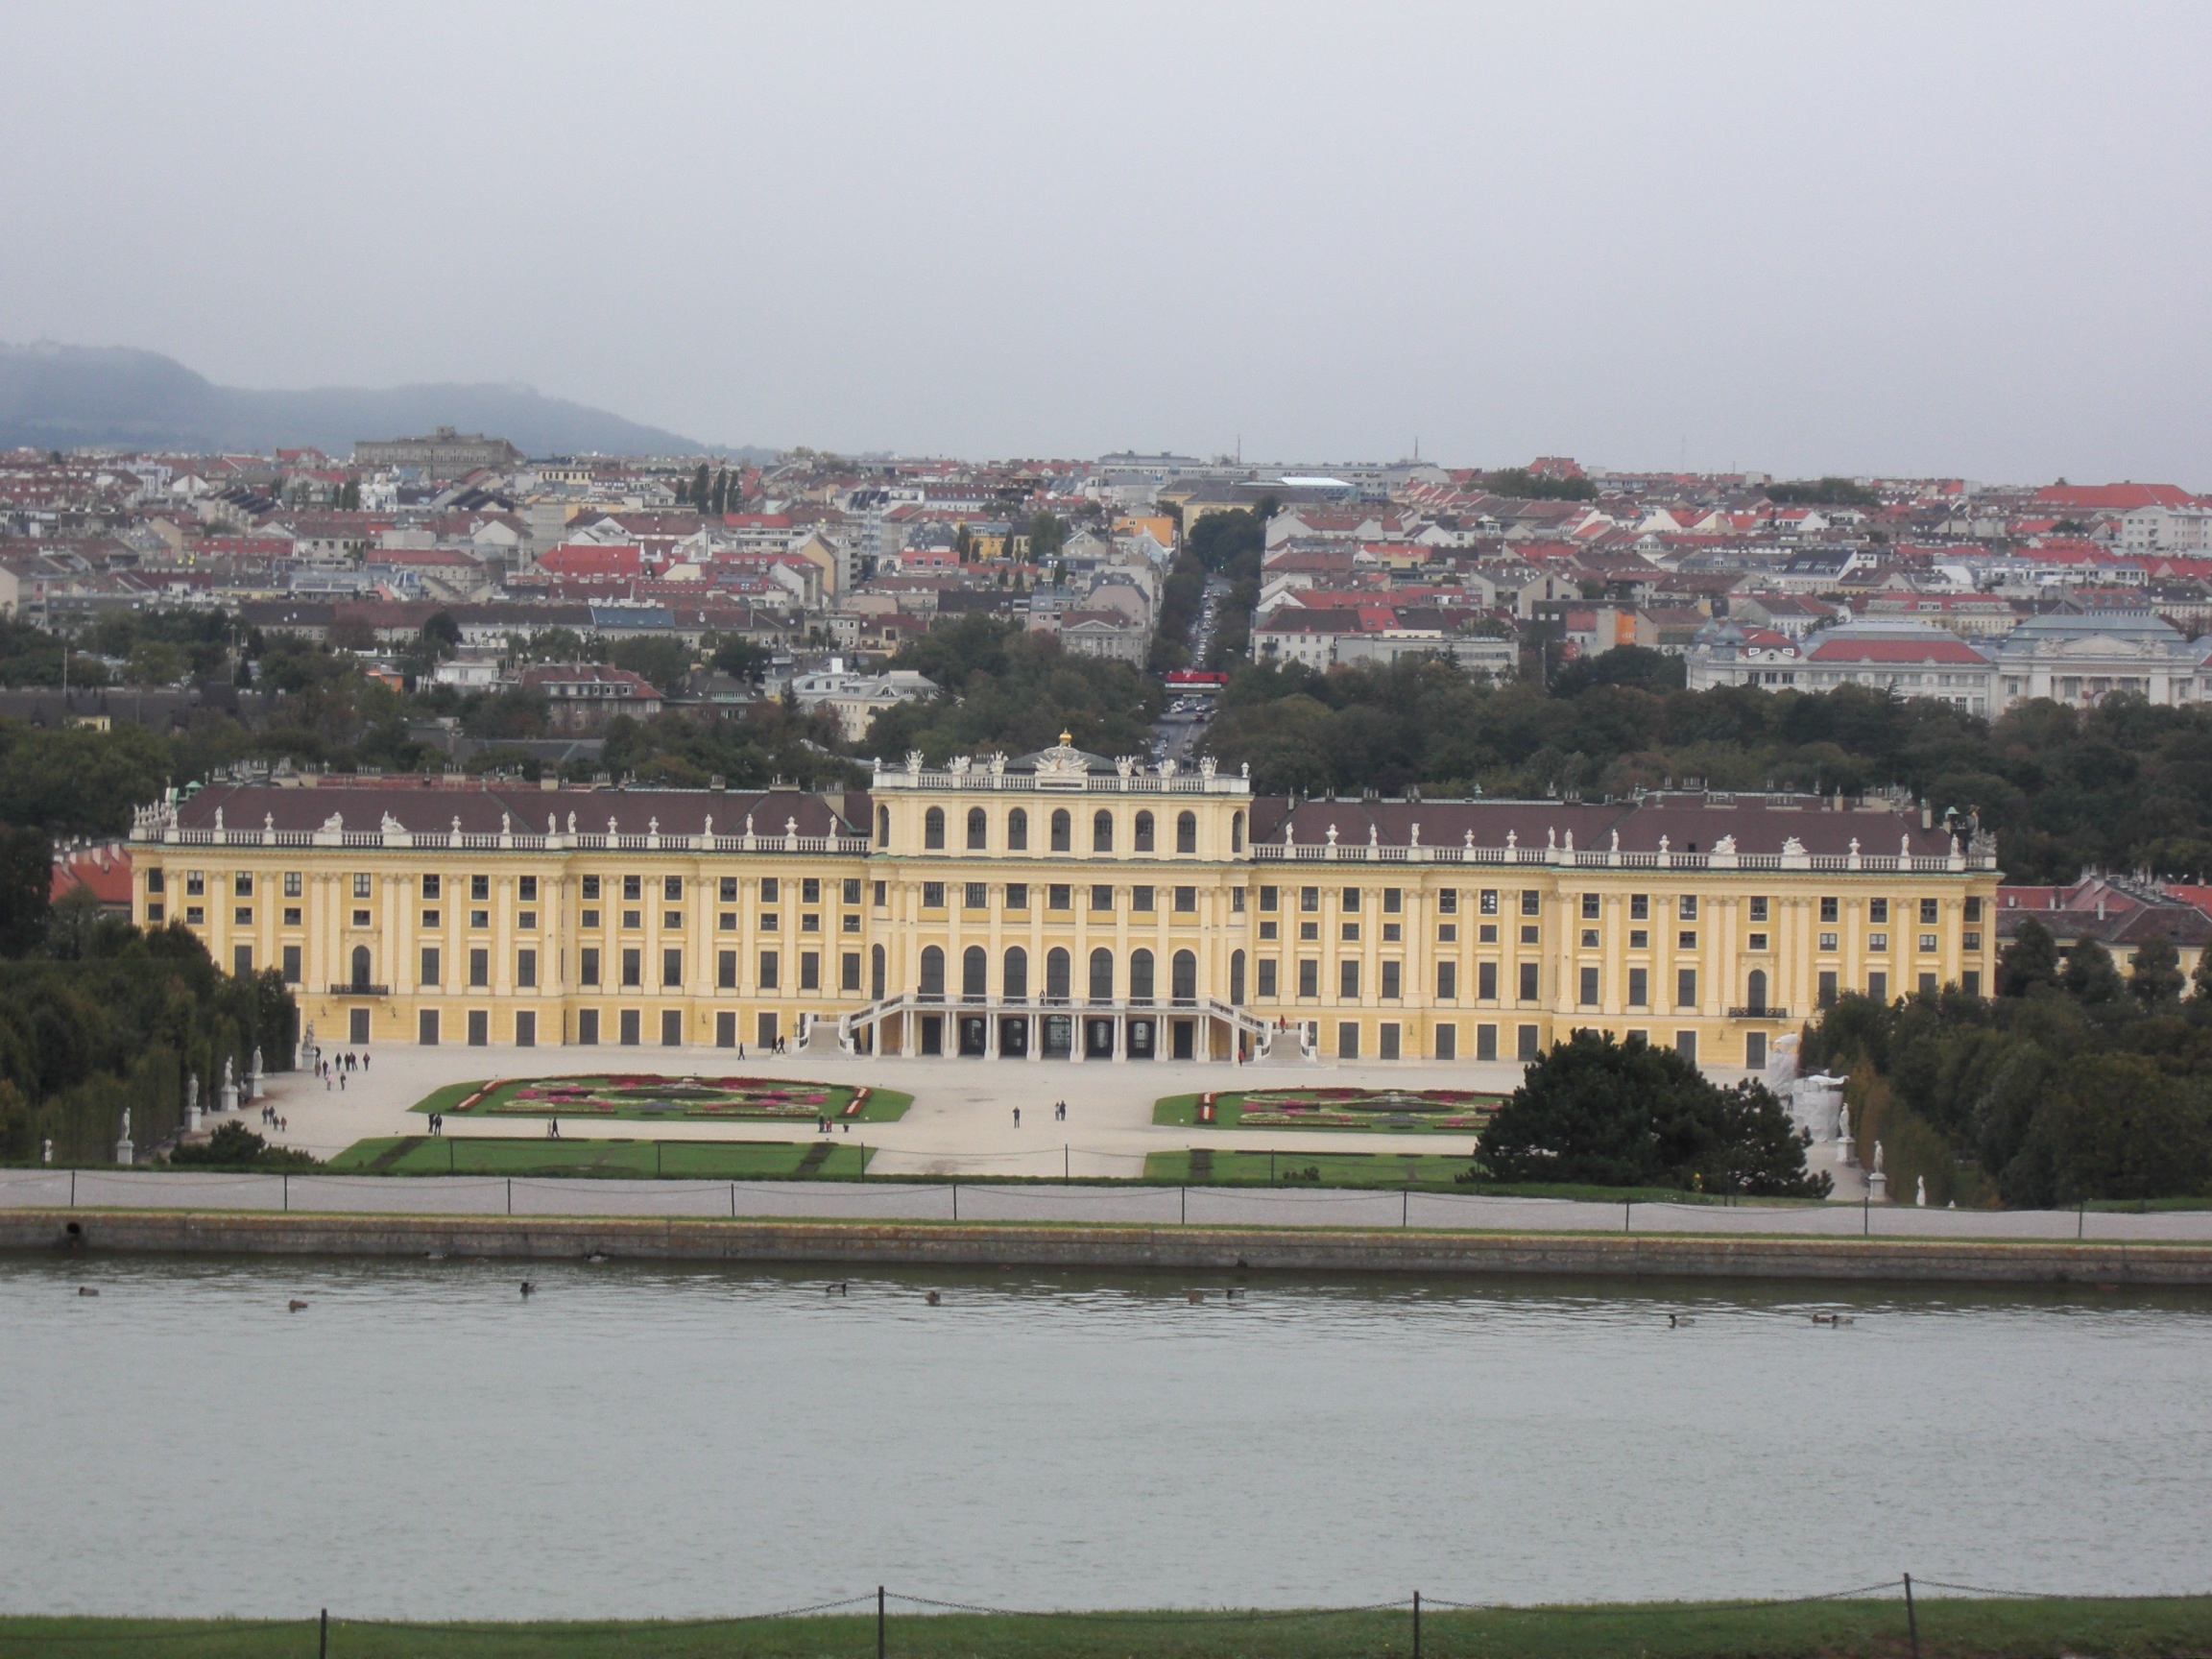
structure, building, palace, cityscape, castle, landmark, stadium, austria, vienna, schonbrunn, sport venue